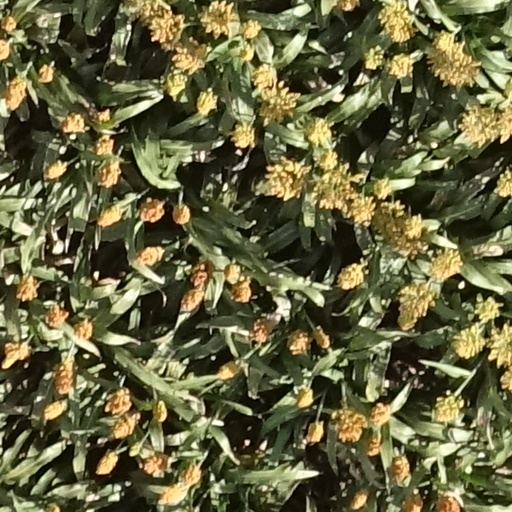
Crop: sorghum